Head-directionality parameter

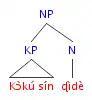
Gbe NP structure

In the following example of an adjective phrase, Gbe follows a head-initial pattern, as the head "yù" precedes the intensifier "tàùú".